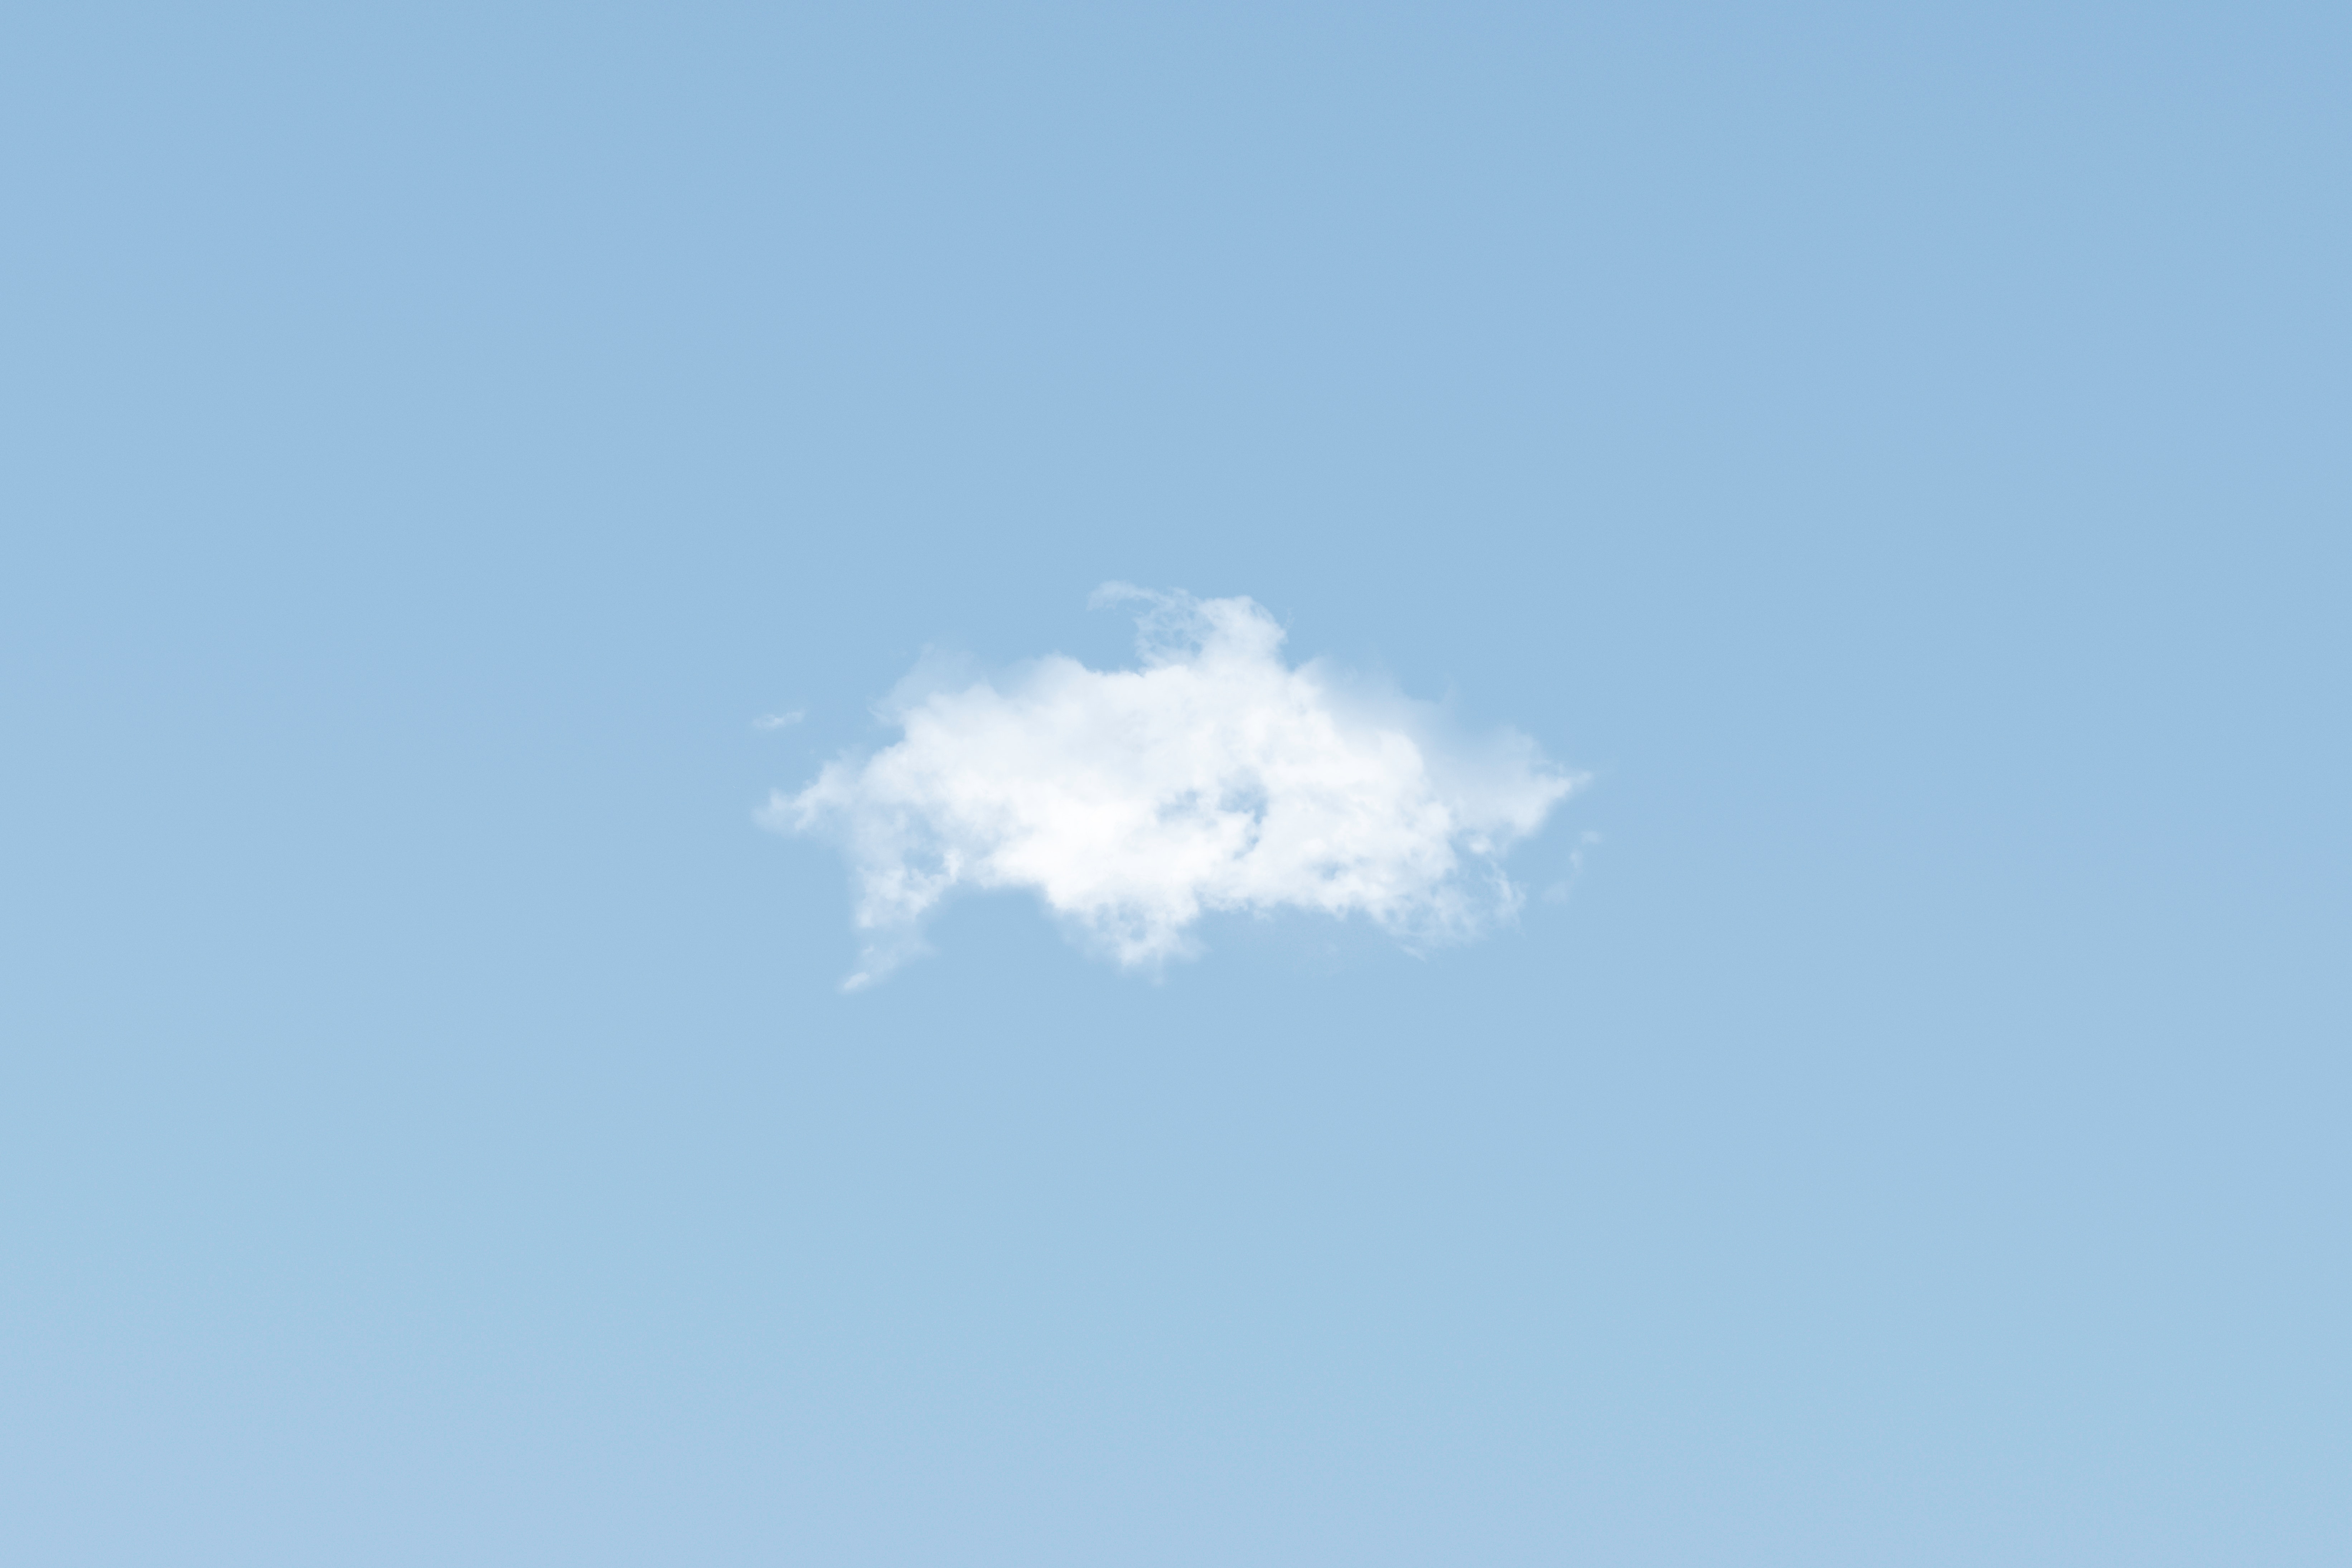
sky, daytime, cloud, blue, atmosphere, cumulus, azure, atmospheric phenomenon, calm, meteorological phenomenon